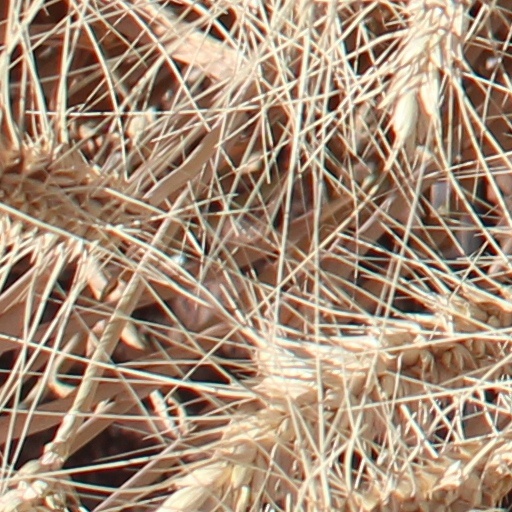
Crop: wheat